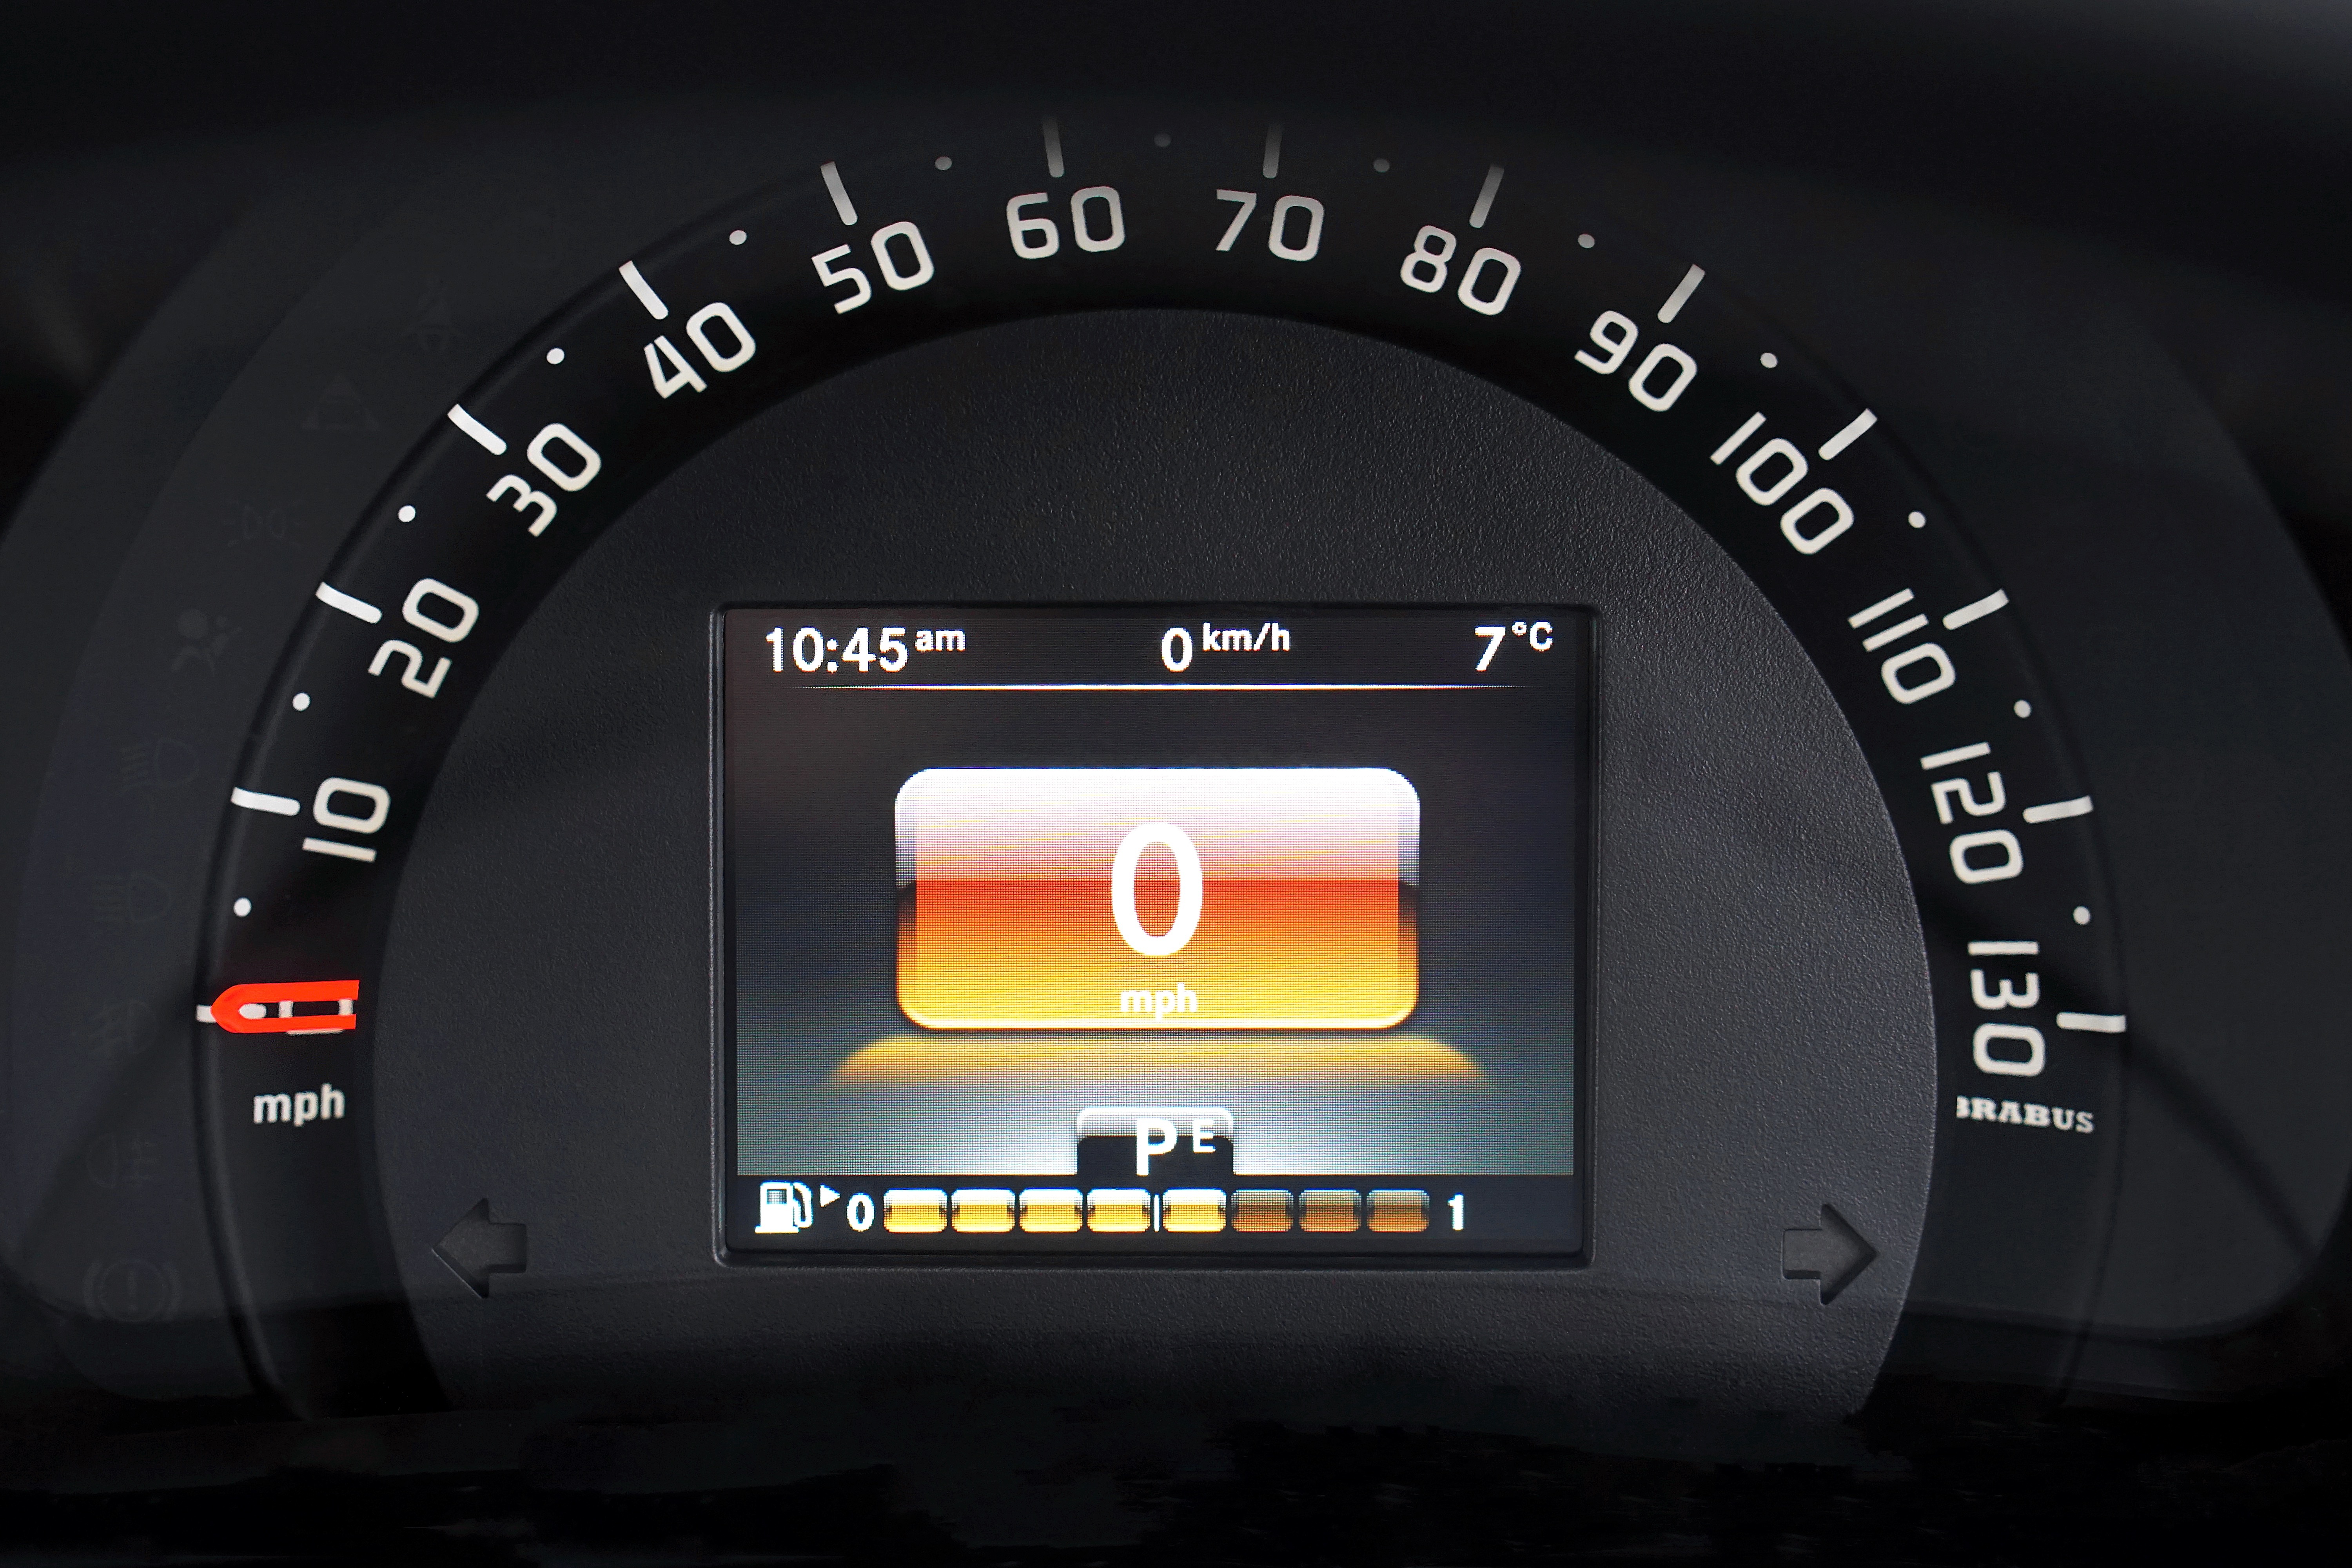
light, car, automobile, interior, transportation, vehicle, auto, steering wheel, black, speed, dashboard, speedometer, odometer, automotive, car interior, indicator, design, sedan, control, panel, city car, land vehicle, automobile make, compact car, luxury vehicle, family car, executive car